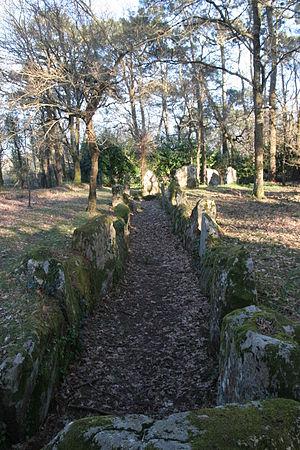
Allée couverte de Luffang à Crach. Brezhoneg: Alez toet Luffang e Krac'h.
L'allée couverte de Luffang Tal-er-Roch est une allée couverte de Crach, dans le Morbihan, en France.
Crach [kʁak] ou Crac'h, est une commune du département du Morbihan, dans la région Bretagne, en France.